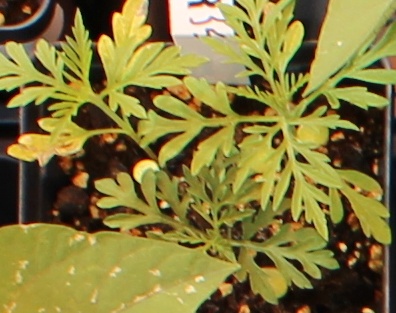
Label: Ragweed